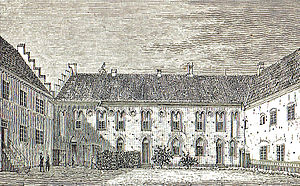
Aalborg Kloster
Aalborg kloster i slutningen af 1800-tallet
Aalborg Kloster blev oprettet som et helligåndshus den 20. august 1431. I 1451 blev helligåndshuset optaget i Helligåndsordenen, en katolsk klosterorden oprettet i Montpellier i Frankrig, som havde til formål at tage sig af samfundets svage, skrøbelige og ældre medborgere – samt tage sig af hittebørn. Helligåndsklosteret i Aalborg lededes af en prior – og klosteret var underlagt moderklosteret i Rom, Santo Spirito in Sassia, som lededes af en stormester.